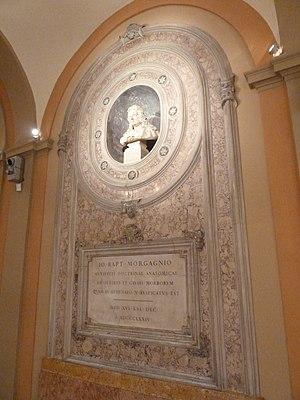
Jean-Baptiste Morgagni, en italien, Giovanni Battista Morgagni, est un médecin italien du XVIIIᵉ siècle, considéré comme l'initiateur de l'anatomopathologie moderne. Son œuvre principale est un recueil de 700 autopsies mises en rapport avec l'histoire de la maladie.